Exsurge Domine

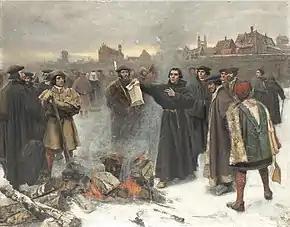
Painting of Luther burning the bull by

On 10 December 1520, sixty days after Luther had received a copy of this bull, he and Melanchthon invited the local university faculty and students to assemble that morning at the Elster Gate in Wittenberg. A bonfire was lit and volumes of canon law, papal constitutions, and works of scholastic theology were burned. Luther himself tossed a copy of the bull into the flames. Having done so, Luther is reported to have said: "Because you have confounded the truth [or, the saints] of God, today the Lord confounds you. Into the fire with you!", a declaration which alludes to Psalm 21:9.